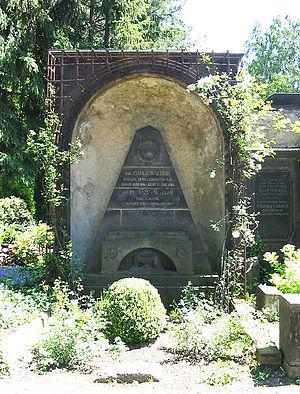
Karl Ivanovitch Weber ou Carl von Waeber est un diplomate de l'empire de Russie qui fut un ami personnel du roi coréen Kojong. Il est surtout connu pour avoir été le premier consul général de Russie en Corée de 1885 à 1897.